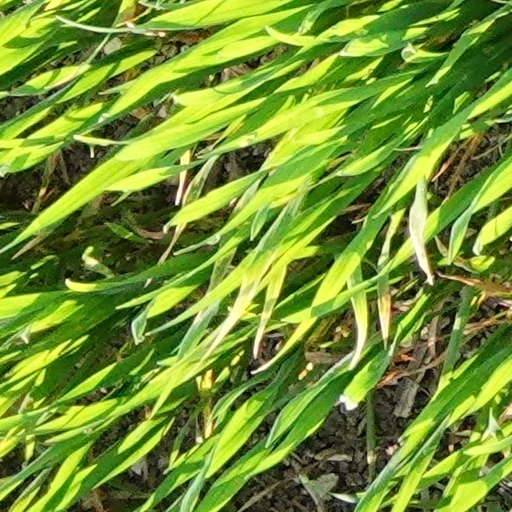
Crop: wheat